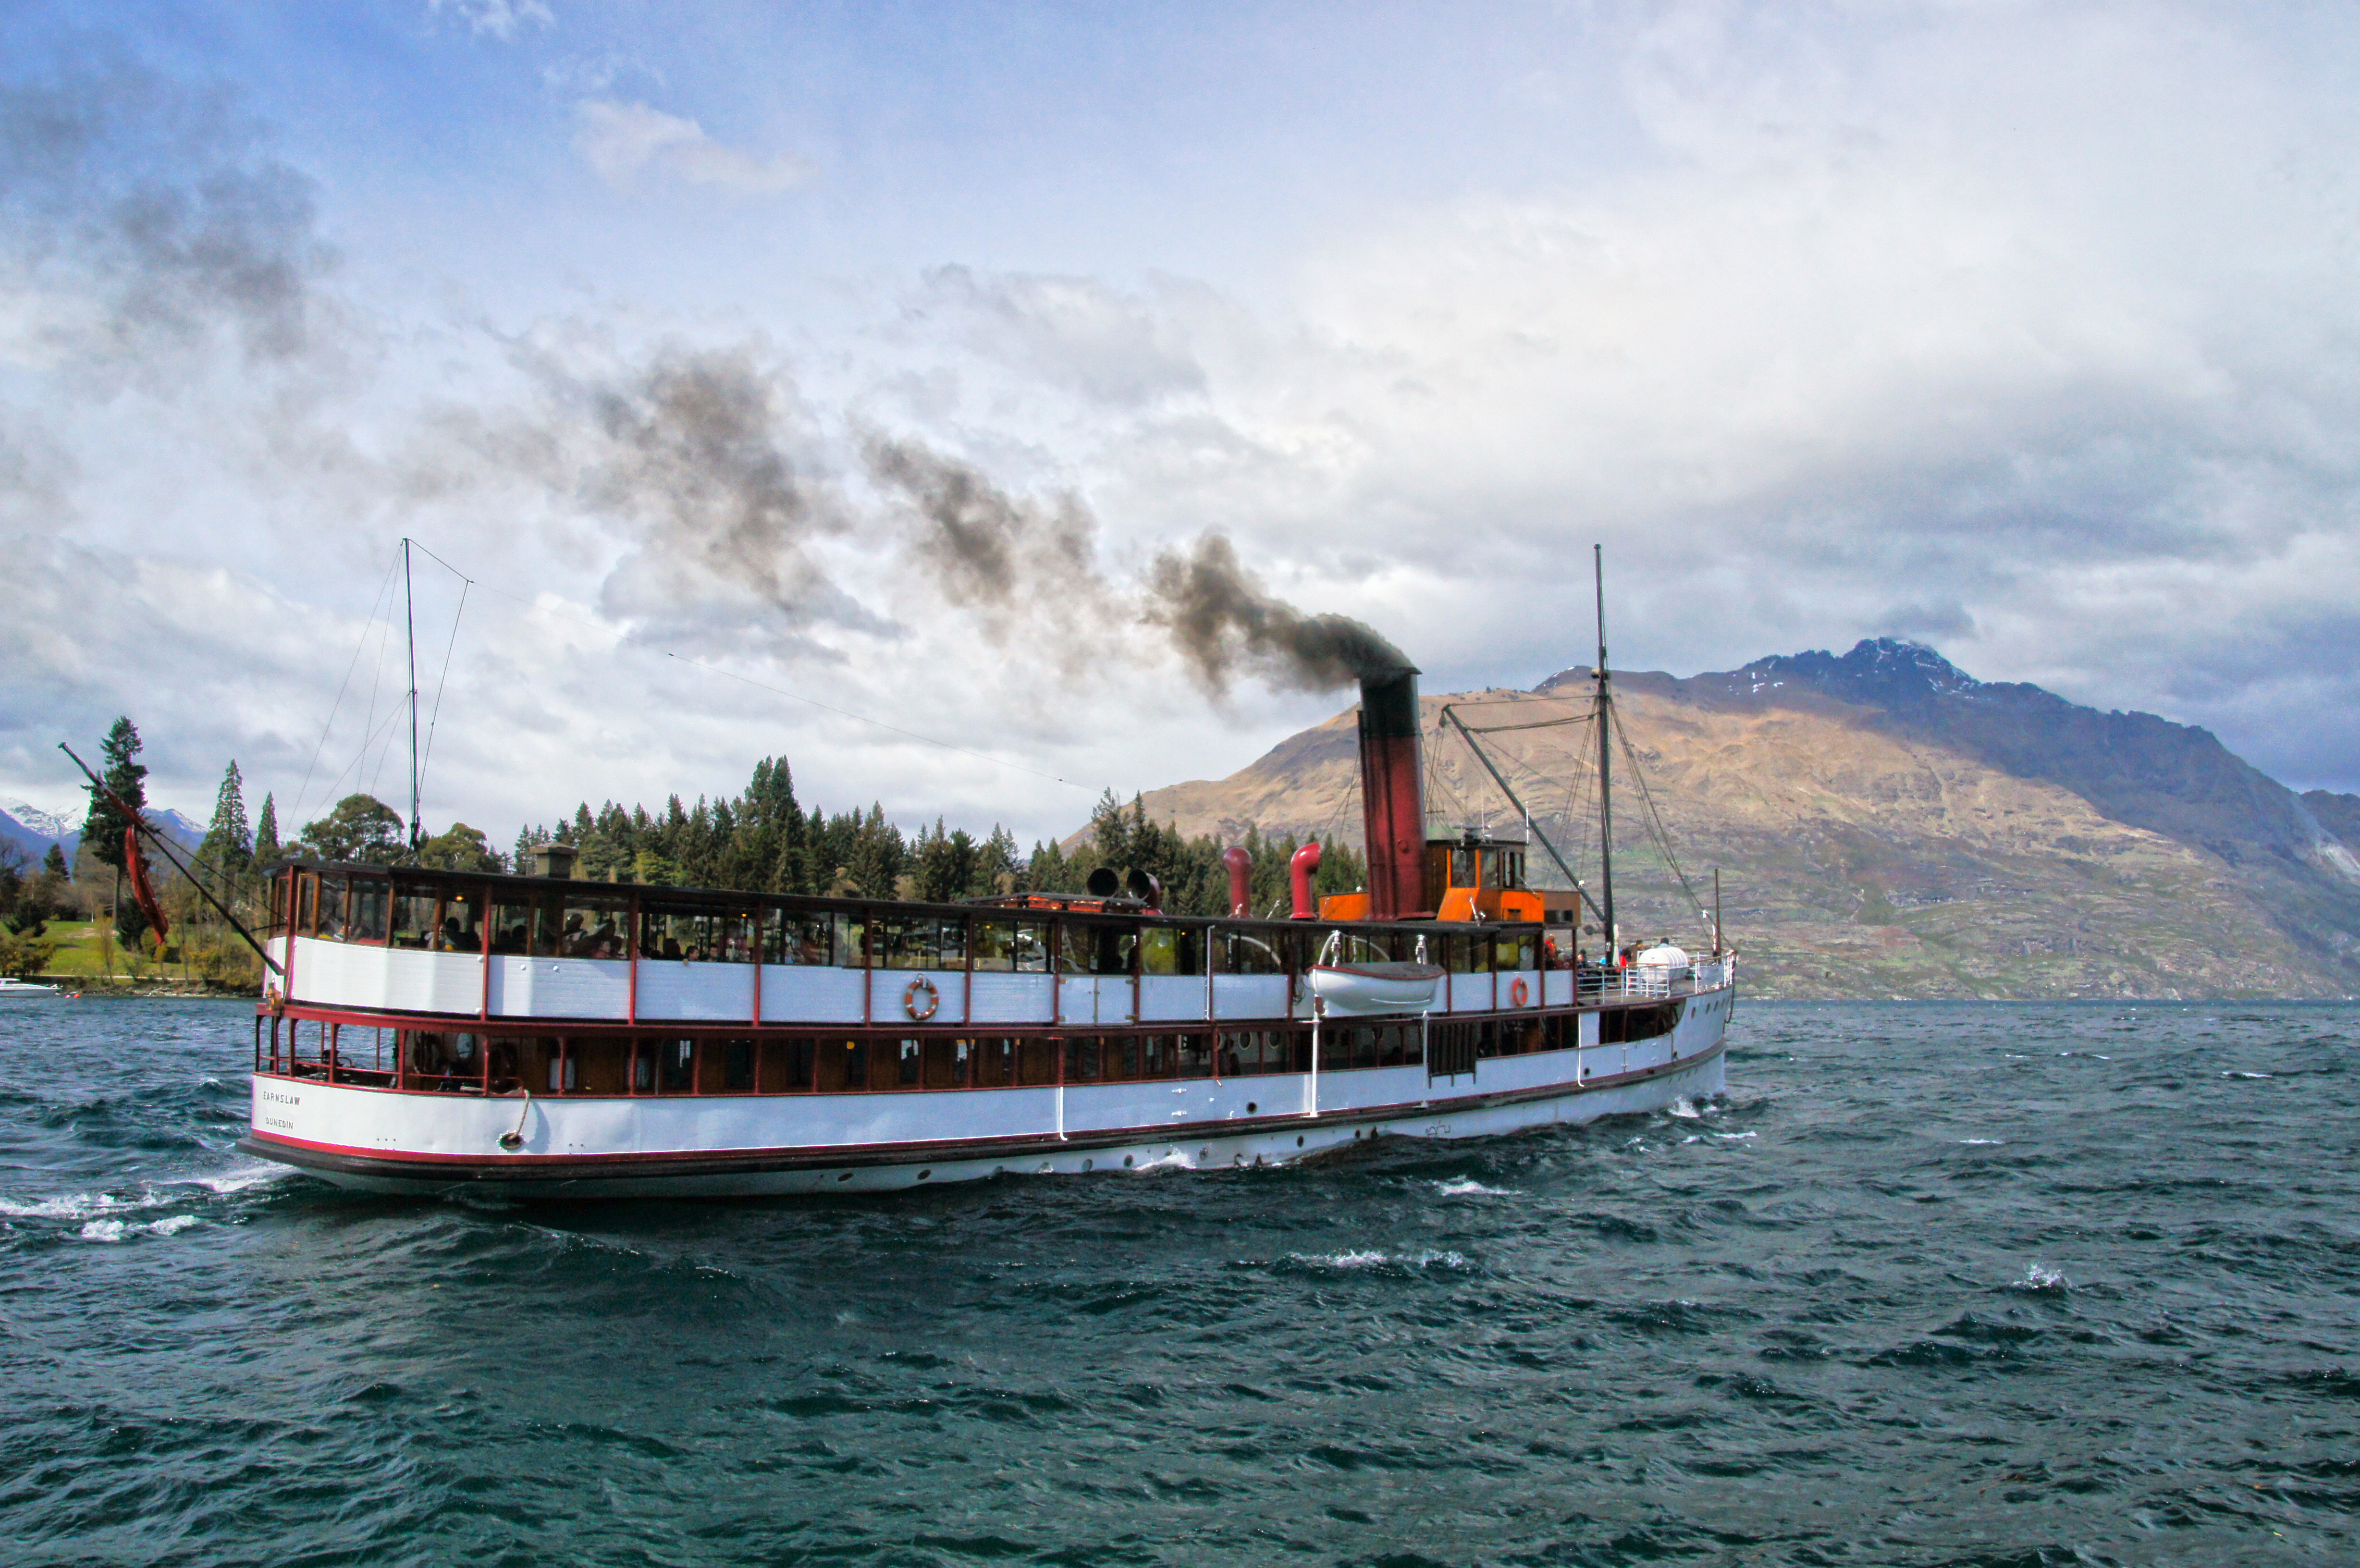
sea, boat, ship, vehicle, ferry, publicdomain, queenstown, steamship, watercraft, steamboat, schooner, sailing ship, fishing vessel, motor ship, passenger ship